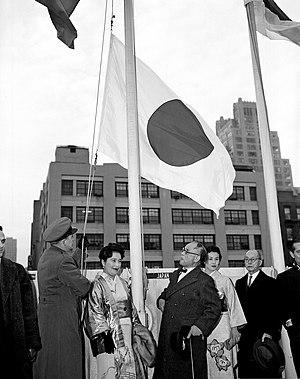
Le drapeau du Japon est un drapeau blanc avec un grand disque rouge en son centre. C'est le drapeau civil, le drapeau d'État, le pavillon marchand et le pavillon d'État du Japon. Il est connu sous le nom de Hinomaru, ou plus officiellement sous le nom de Nisshōki en japonais. Le rapport entre la hauteur et la largeur du drapeau est de 2:3, et le diamètre du disque est trois cinquièmes de la hauteur du drapeau.